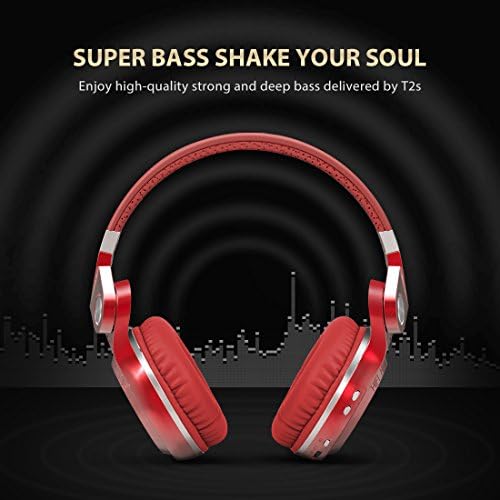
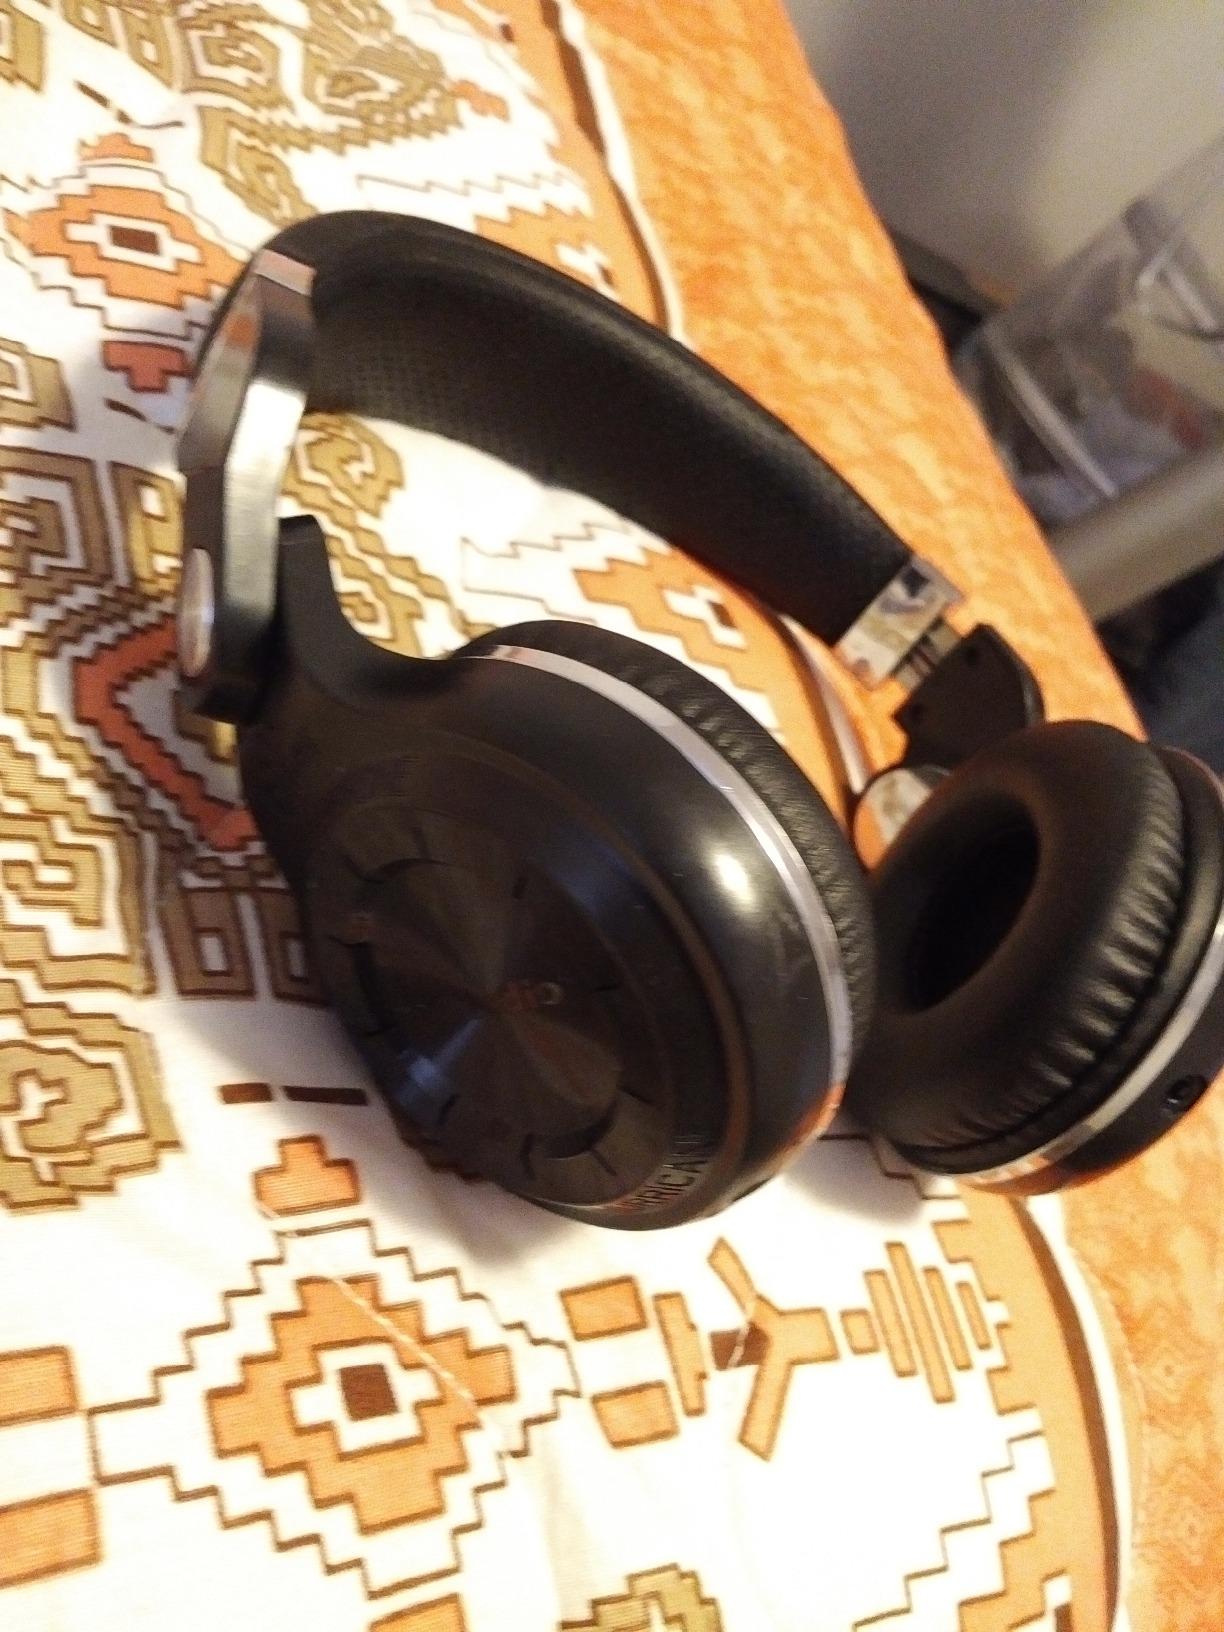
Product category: headphones
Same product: no